Courcerac

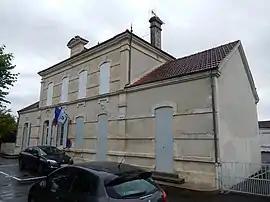
The town hall in Courcerac

Courcerac is a commune in the Charente-Maritime department in southwestern France.